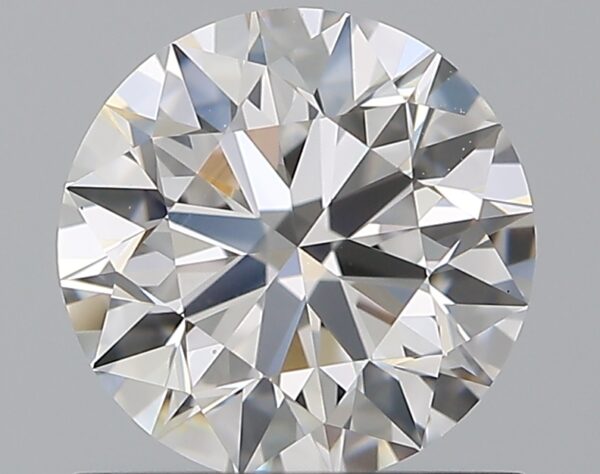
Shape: round
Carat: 0.9
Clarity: VS1
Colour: D
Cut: EX
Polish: EX
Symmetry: EX
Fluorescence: N
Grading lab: GIA
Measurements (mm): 6.16 x 6.18 x 3.85